Rudy Vallee Melodies

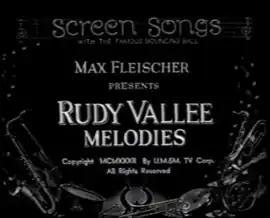
The title card of "Rudy Vallee Melodies"

Rudy Vallee Melodies is a 1932 short film which is presented by Max Fleischer and was originally released by Paramount Pictures. The film, which features Betty Boop with a plethora of animals as she throws a house party in her house, stars Rudy Vallee as he sings three separate songs. The film also features sing-along versions to the songs that Vallee sings.